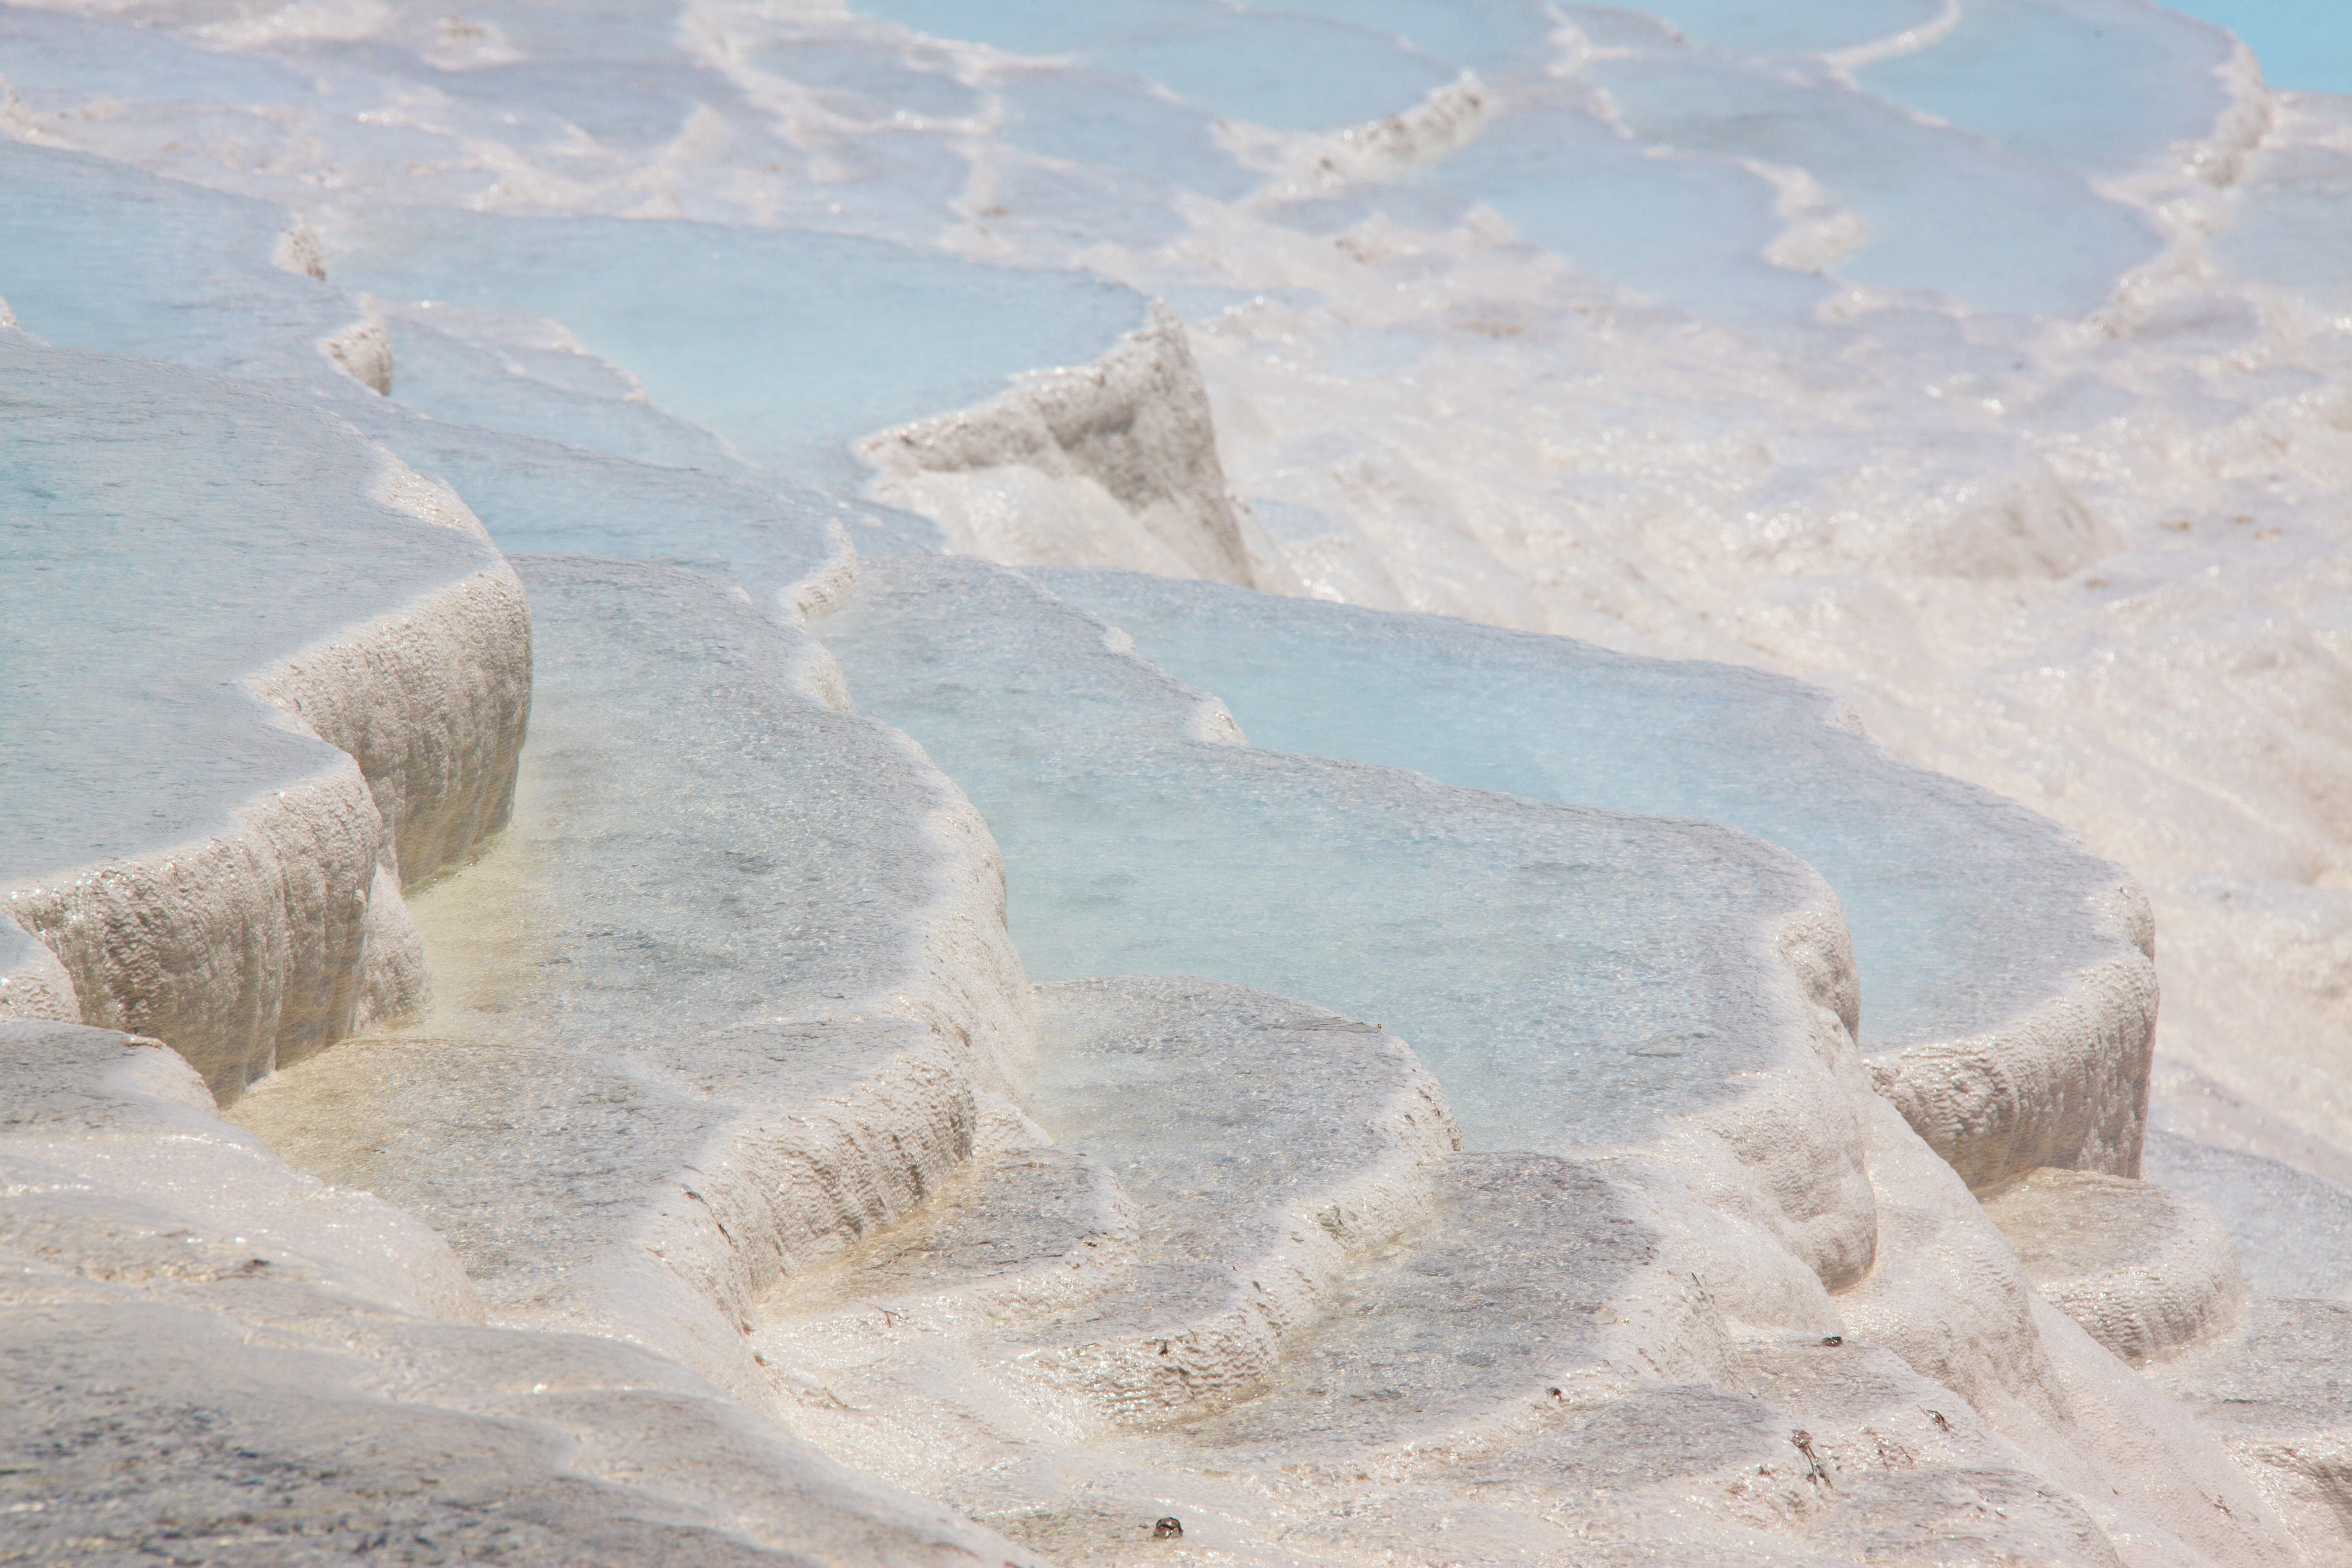
landscape, sea, coast, water, nature, sand, rock, wave, formation, pool, cliff, natural, ancient, landmark, arctic, terrain, terrace, geology, badlands, turkey, calcium, plateau, limestone, famous, unesco, geological, wadi, thermal, mineral, turkish, landform, arctic ocean, natural environment, geographical feature, wind wave